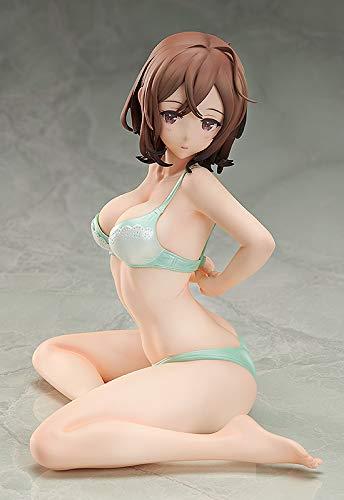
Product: FREEing F29825 Kigae: Morning 1: 4 Scale PVC Figure, Multicolor
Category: Toys & Games | Collectible Toys | Statues, Bobbleheads & Busts | Statues
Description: From illustrator en morikura's original illustration book "kigae".
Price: $211.17
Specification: ProductDimensions:7.7x5x4inches|ItemWeight:3.52ounces|ShippingWeight:2.36pounds(Viewshippingratesandpolicies)|ASIN:B07JGLBQRG|Itemmodelnumber:-|Manufacturerrecommendedage:15yearsandup